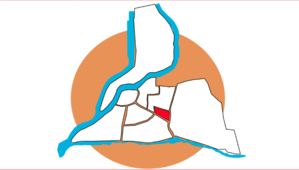
Emplacement du quartier de Saint-Chamand sur la carte d'Avignon.
Le quartier Saint-Chamand est l'un des 9 quartiers d'Avignon en région Provence-Alpes-Côte d'Azur.
La ville d'Avignon est divisée en neuf quartiers administratifs.